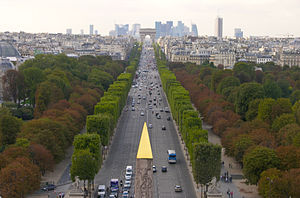
Axe historique / Galleri
"Axe historique er en række monumenter, bygninger, passager og færdselsårer i Frankrigs hovedstad Paris. Den strækker sig i vestlig retning fra byens centrum og er også kendt om ""Voie Triomphale"".